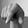
ASL letter: Q